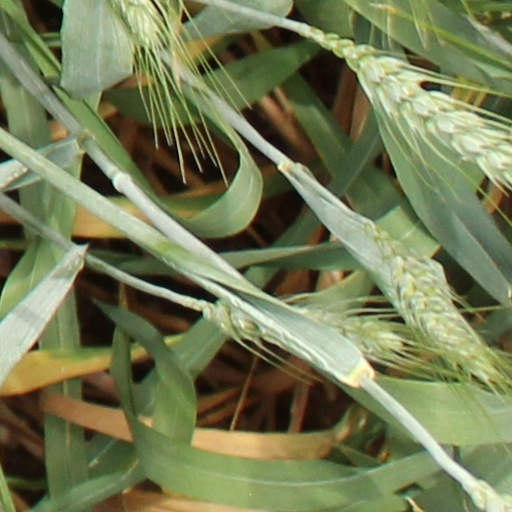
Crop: wheat